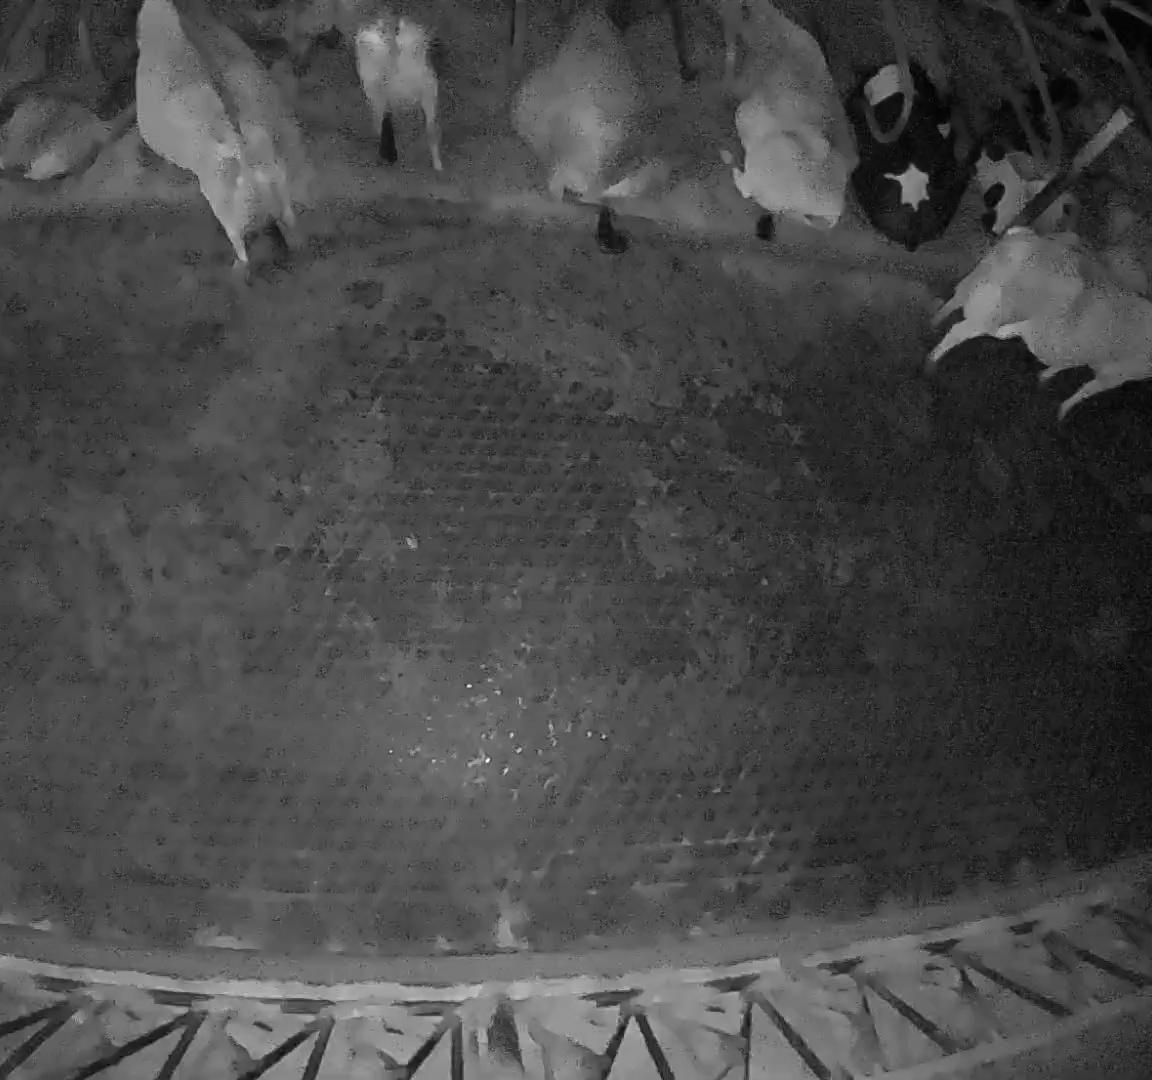
Number of cows: 8